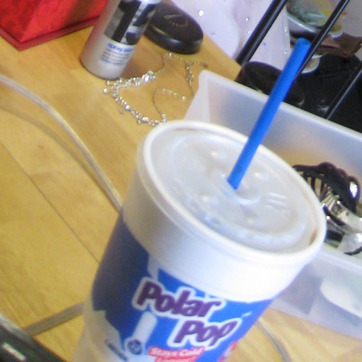
Material: plastic